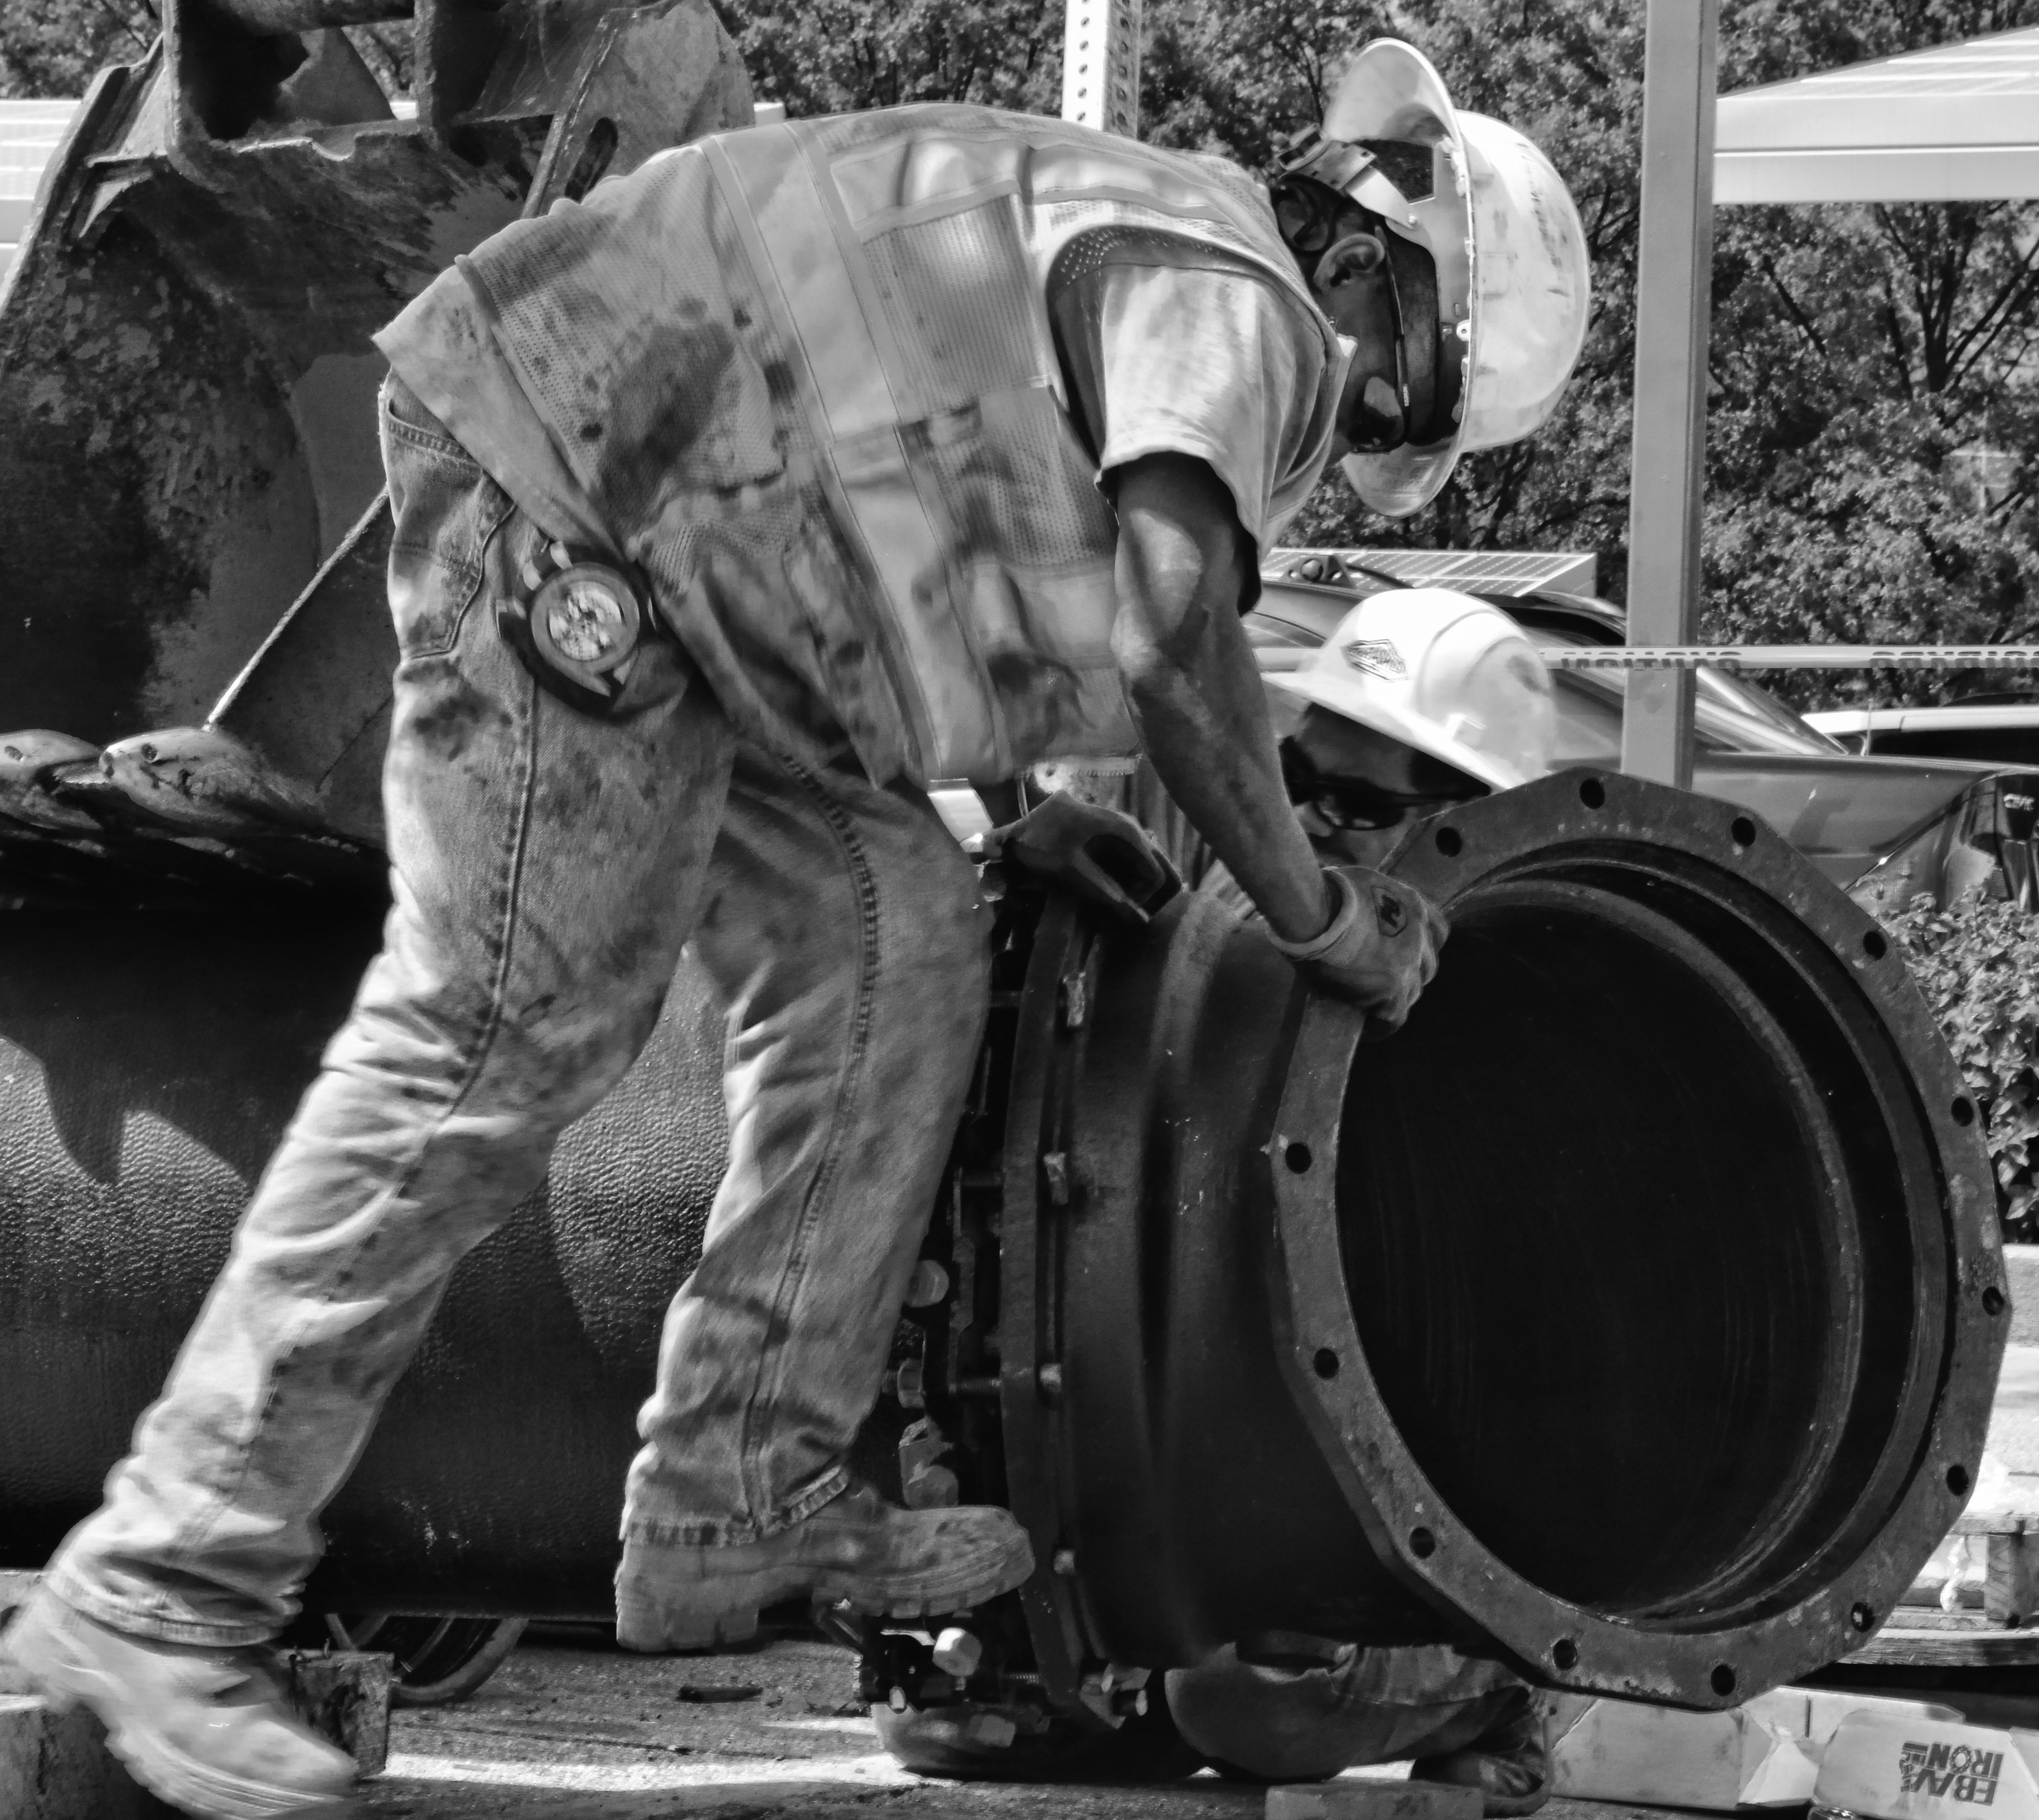
black and white, city, urban, military, construction, soldier, vehicle, monochrome, worker, infrastructure, atlanta, pipeline, monochrome photography